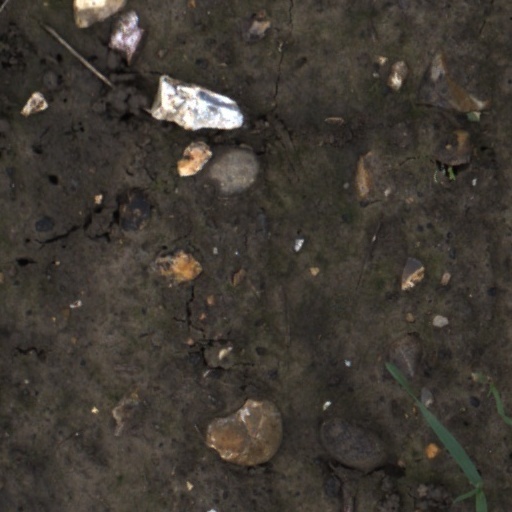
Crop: wheat